New Albany Shale

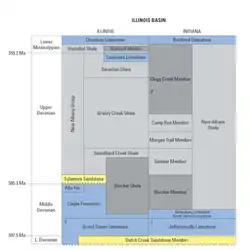
New Albany Stratigraphy

The New Albany formation consists of brown, black, and green shale with minor beds of dolomite and sandstone. It was deposited under anoxic marine conditions. Pyrite is a common accessory mineral, and parts of the shale have greater than 4% by weight of organic carbon. The black shale layers have anomalously high radioactivity (due to uranium), phosphorus, and heavy metals. The formation was named for outcrops near New Albany, Indiana. It is one of a number of organic-rich shales of upper Devonian and lower Mississippian age in North America. It is correlative with the Antrim Shale of the Michigan Basin, the Ohio Shale of Ohio and eastern Kentucky, and the Chattanooga Shale of Tennessee and central Kentucky.